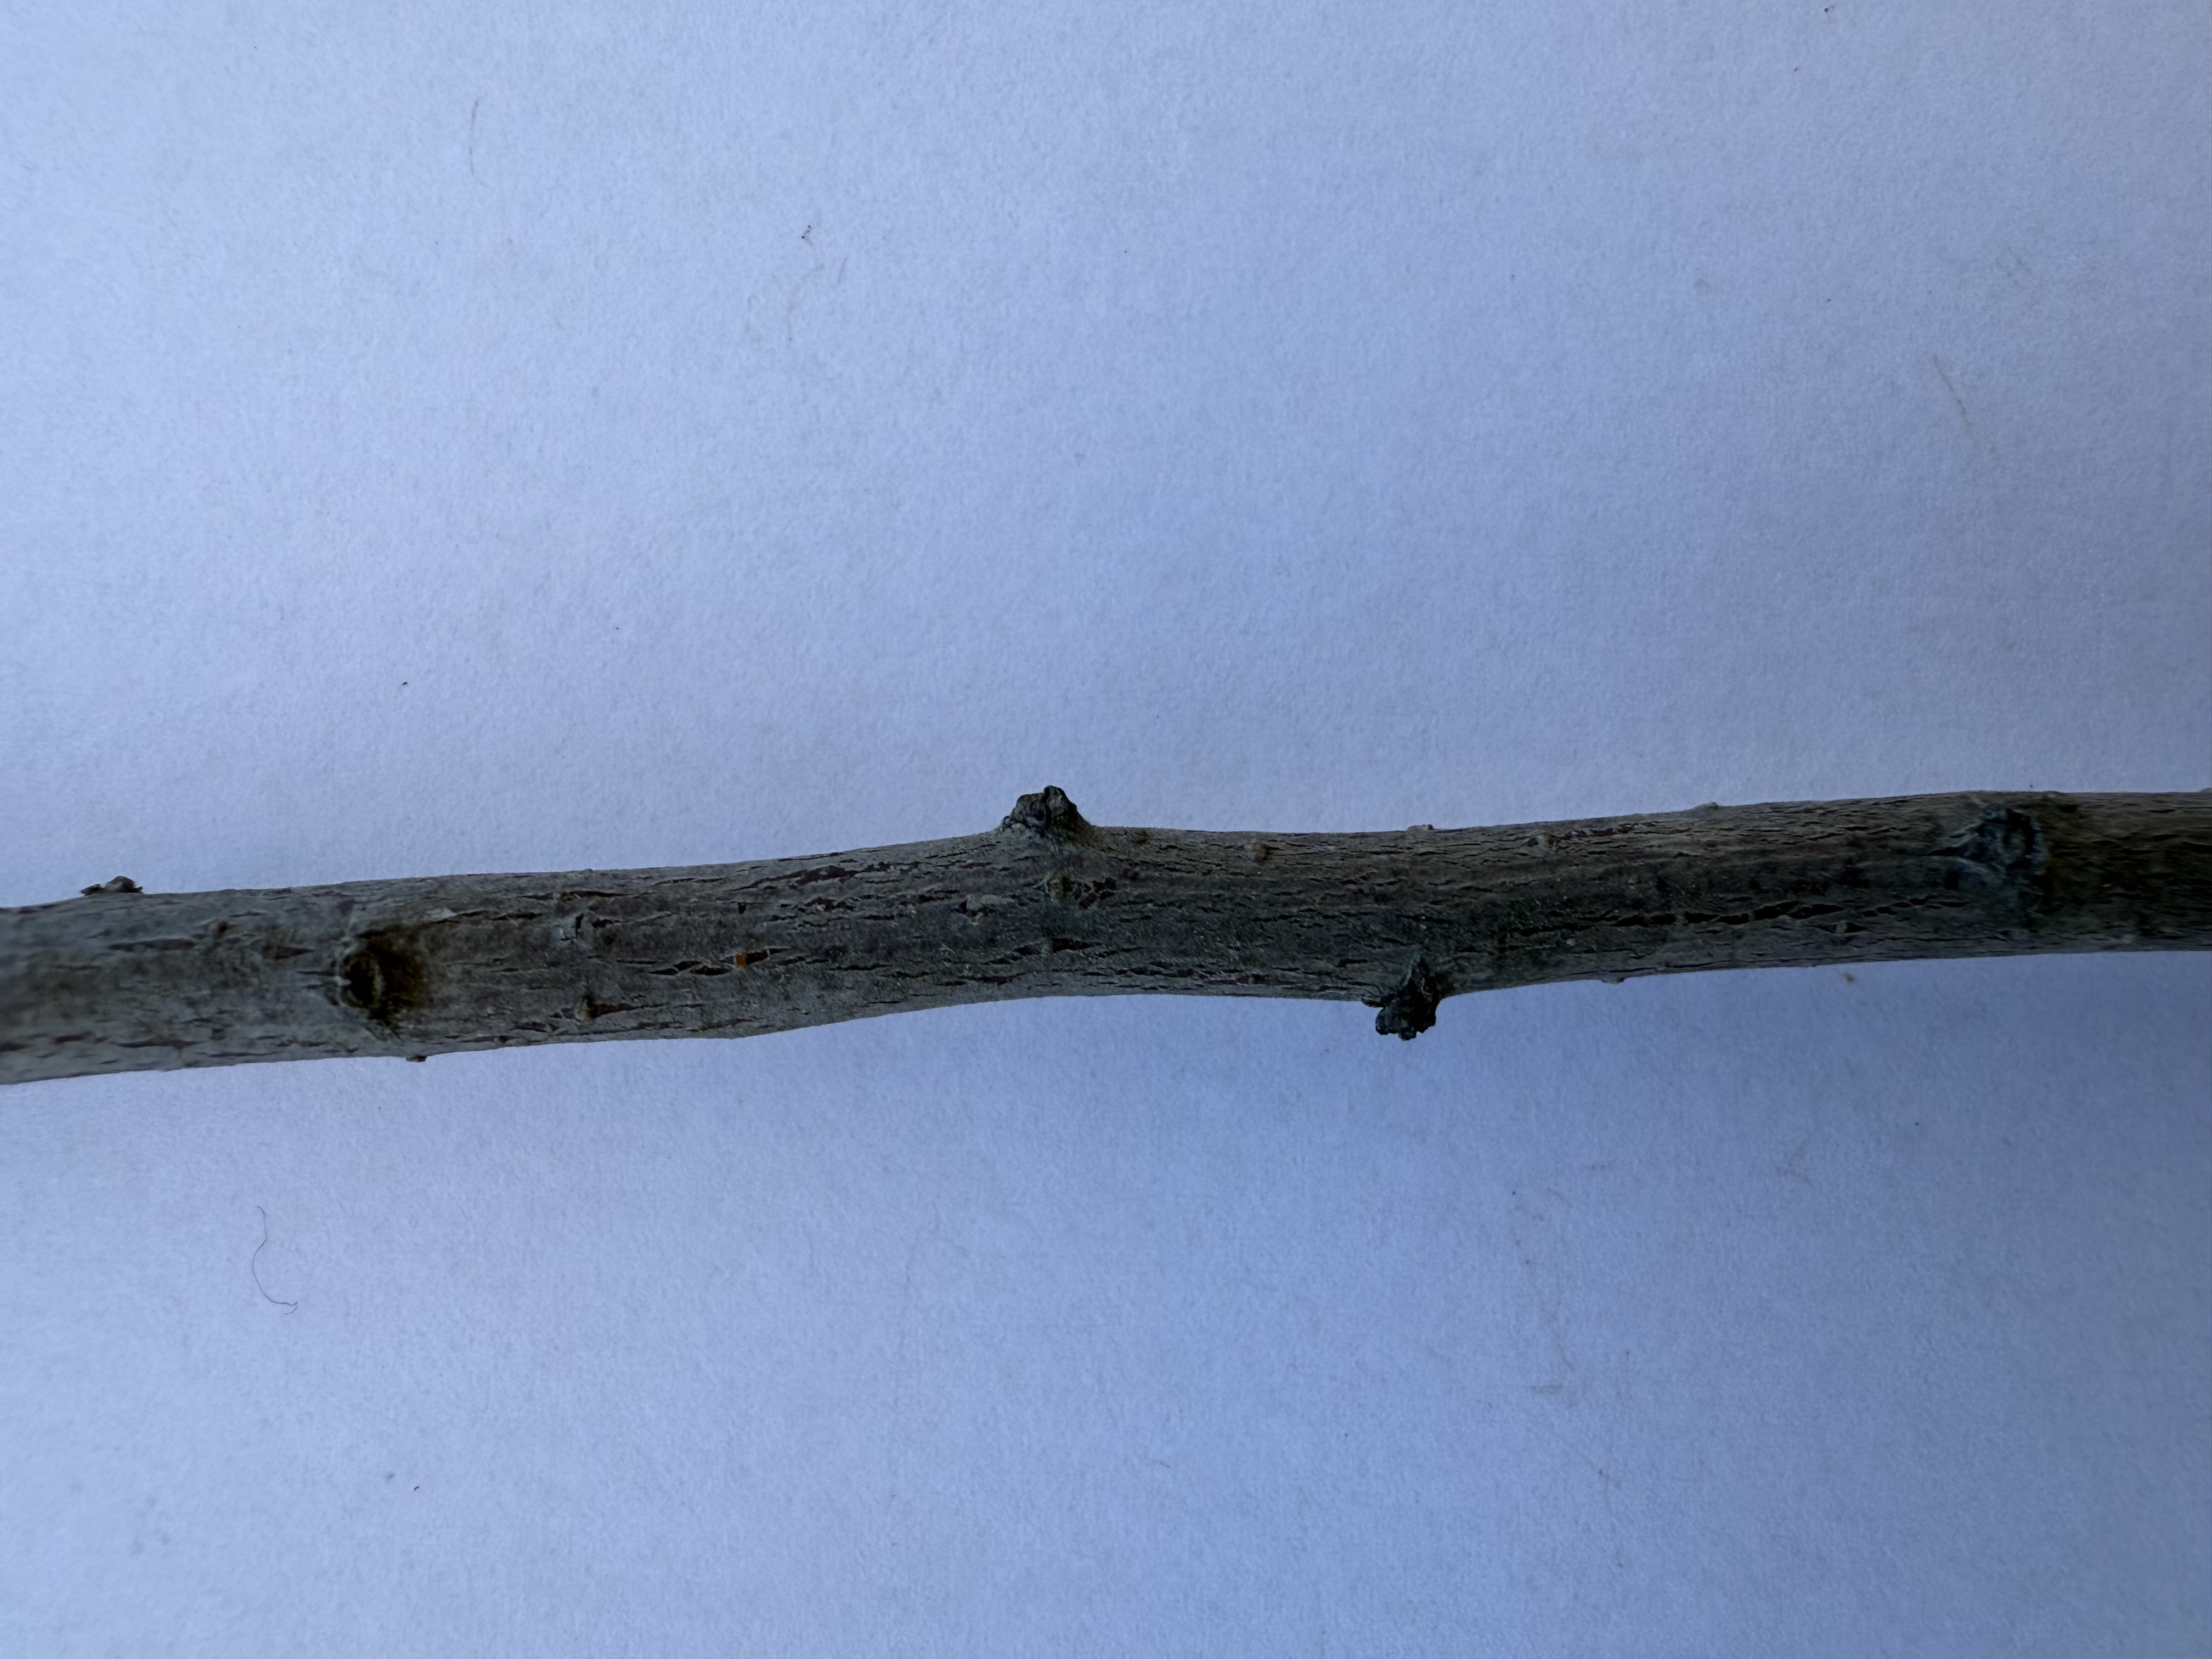
Variety: Papaz Plum